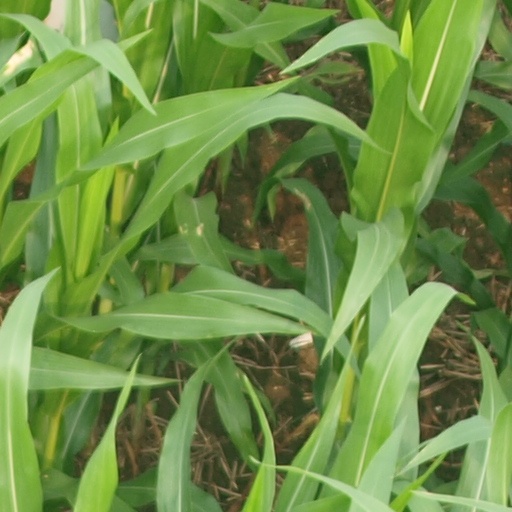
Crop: maize; corn